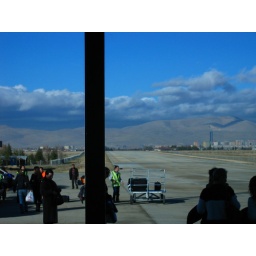
Konya is actually an ancient lake bed, you can see some smaller mountains in the distance.